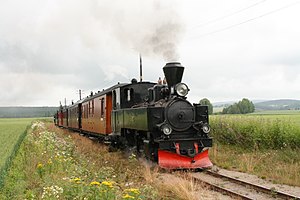
Urskog–Hølandsbanen
Veterantog ved Fossum.
Urskog–Hølandsbanen, også kaldet Aurskog-Hølandbanen, var en smalsporet jernbane i Akershus fylke i Norge, der gik fra Sørumsand Station på Kongsvingerbanen til Skulerud Station i Aurskog-Høland. Banen åbnede 14. november 1896 og havde ordinær drift med person- og godtrafik indtil 1. juli 1960. I folkemunde blev den kaldt for Tertitten, et ordspil på tertiærbane, en tredje klasses jernbane, og tertitt, et dialektnavn for musvit.